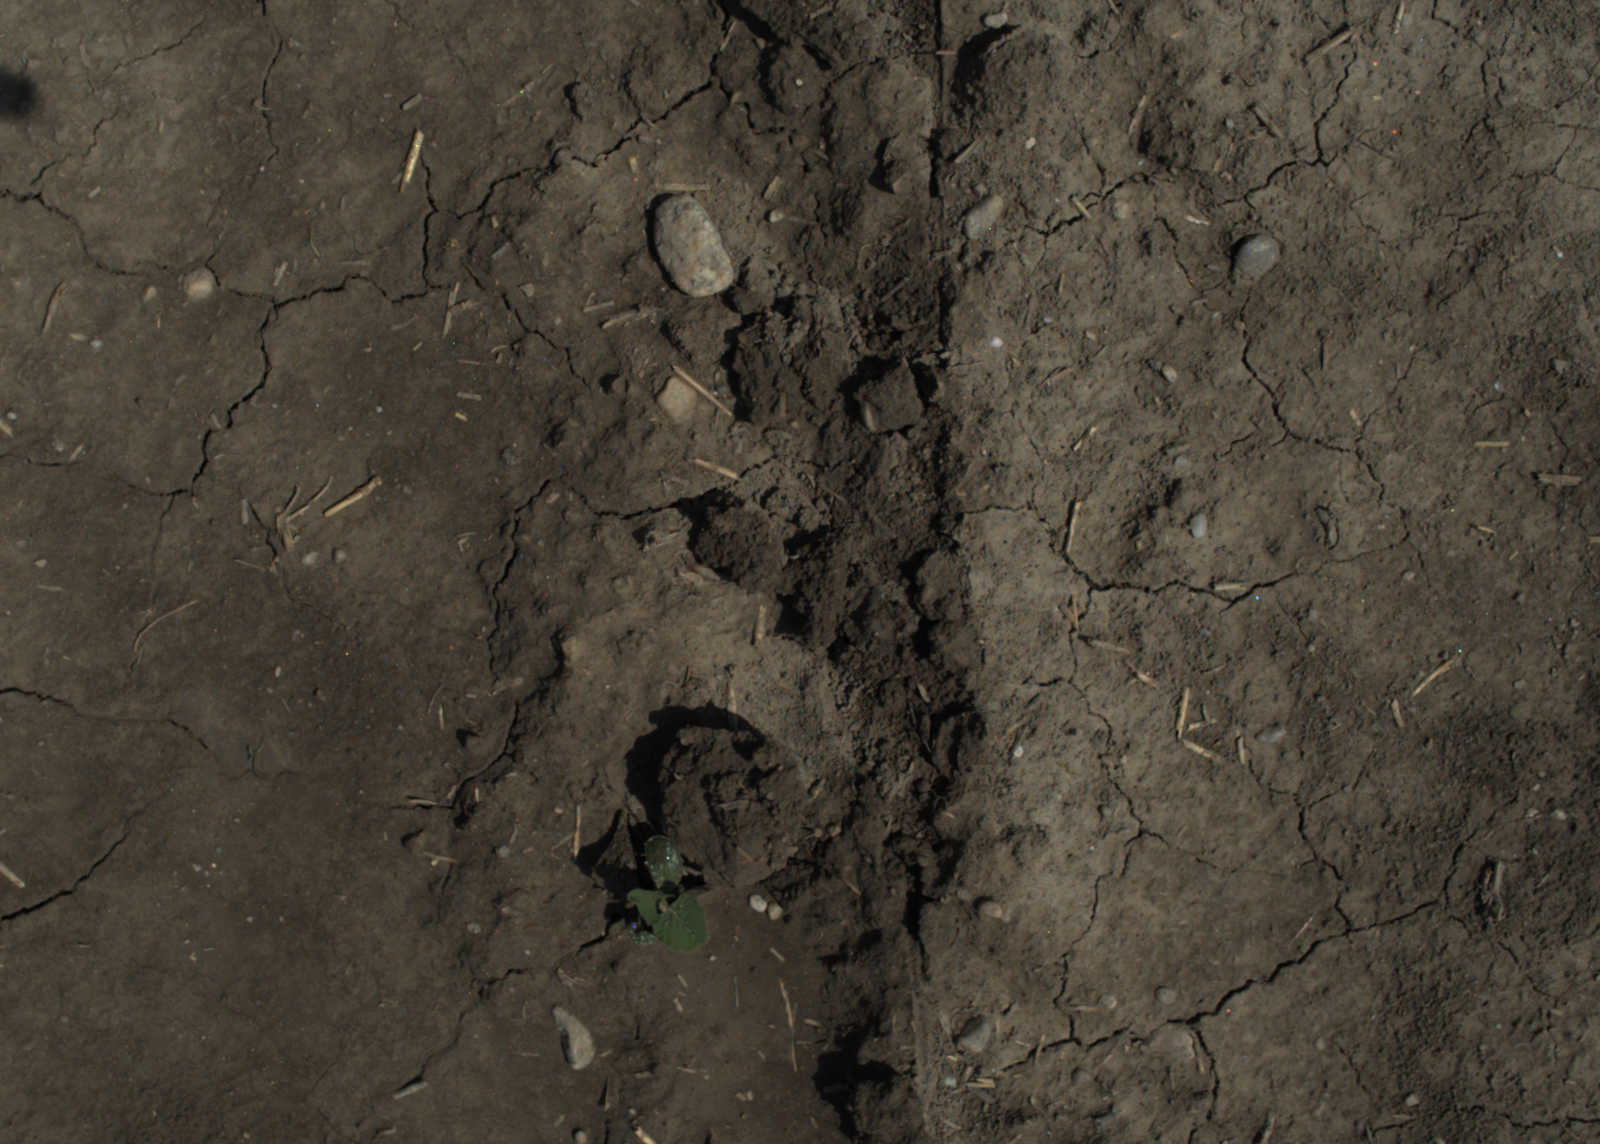
Capture date: 29.06.2021 11:27:55
Weather: sunny
Wind: strong
Seeding date: 08.06.2021
Plant canopy height (mm): 962